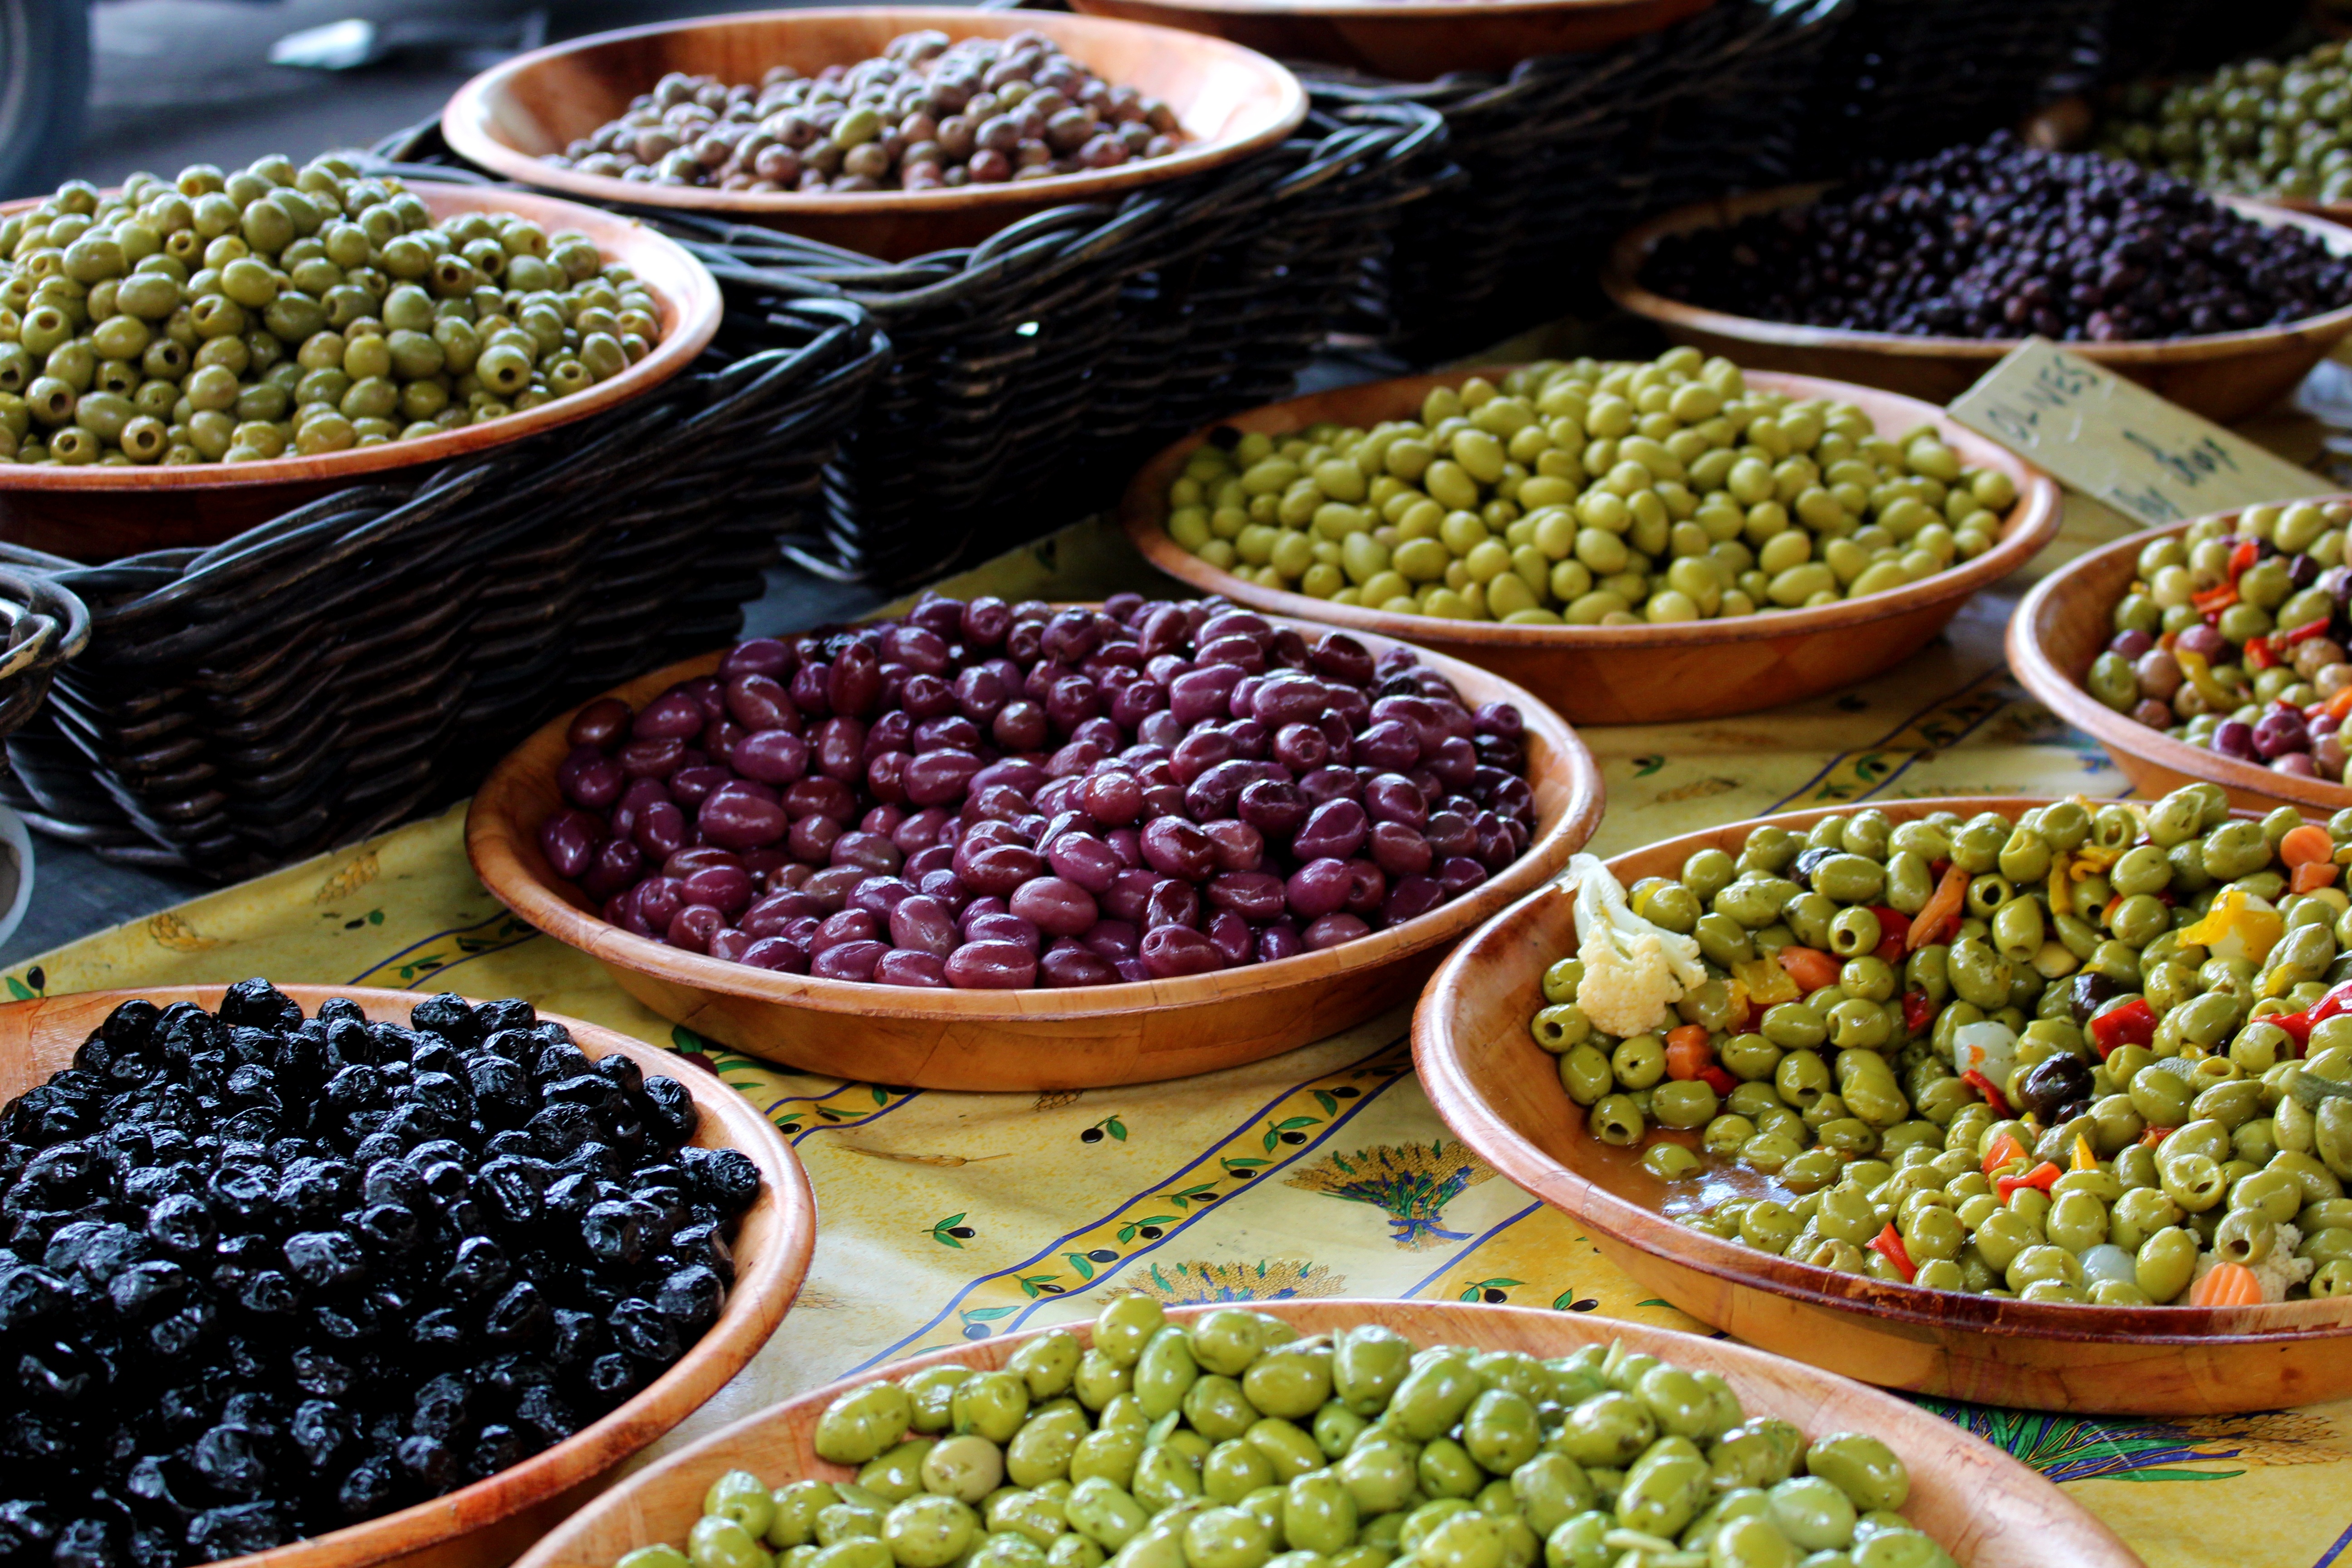
plant, fruit, city, france, dish, meal, food, mediterranean, produce, market, gourmet, public space, market stall, french, vegetarian, olives, presentation, selection, farmers local market, south of france, mediteran